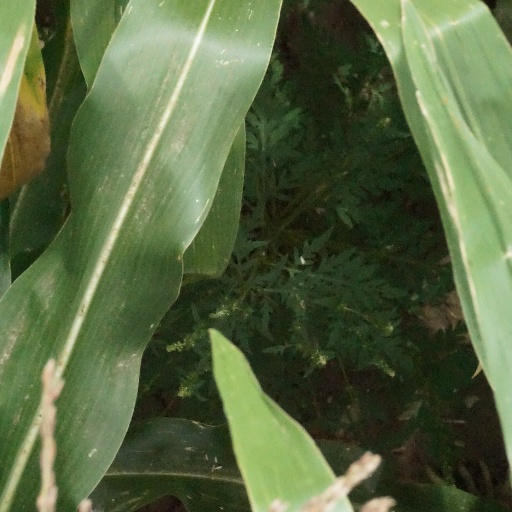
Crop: maize; corn